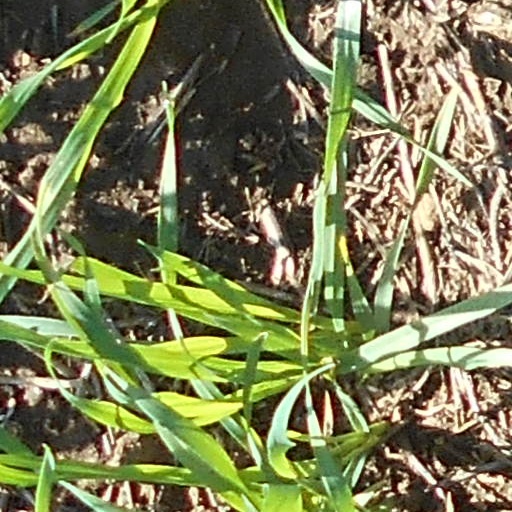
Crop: wheat